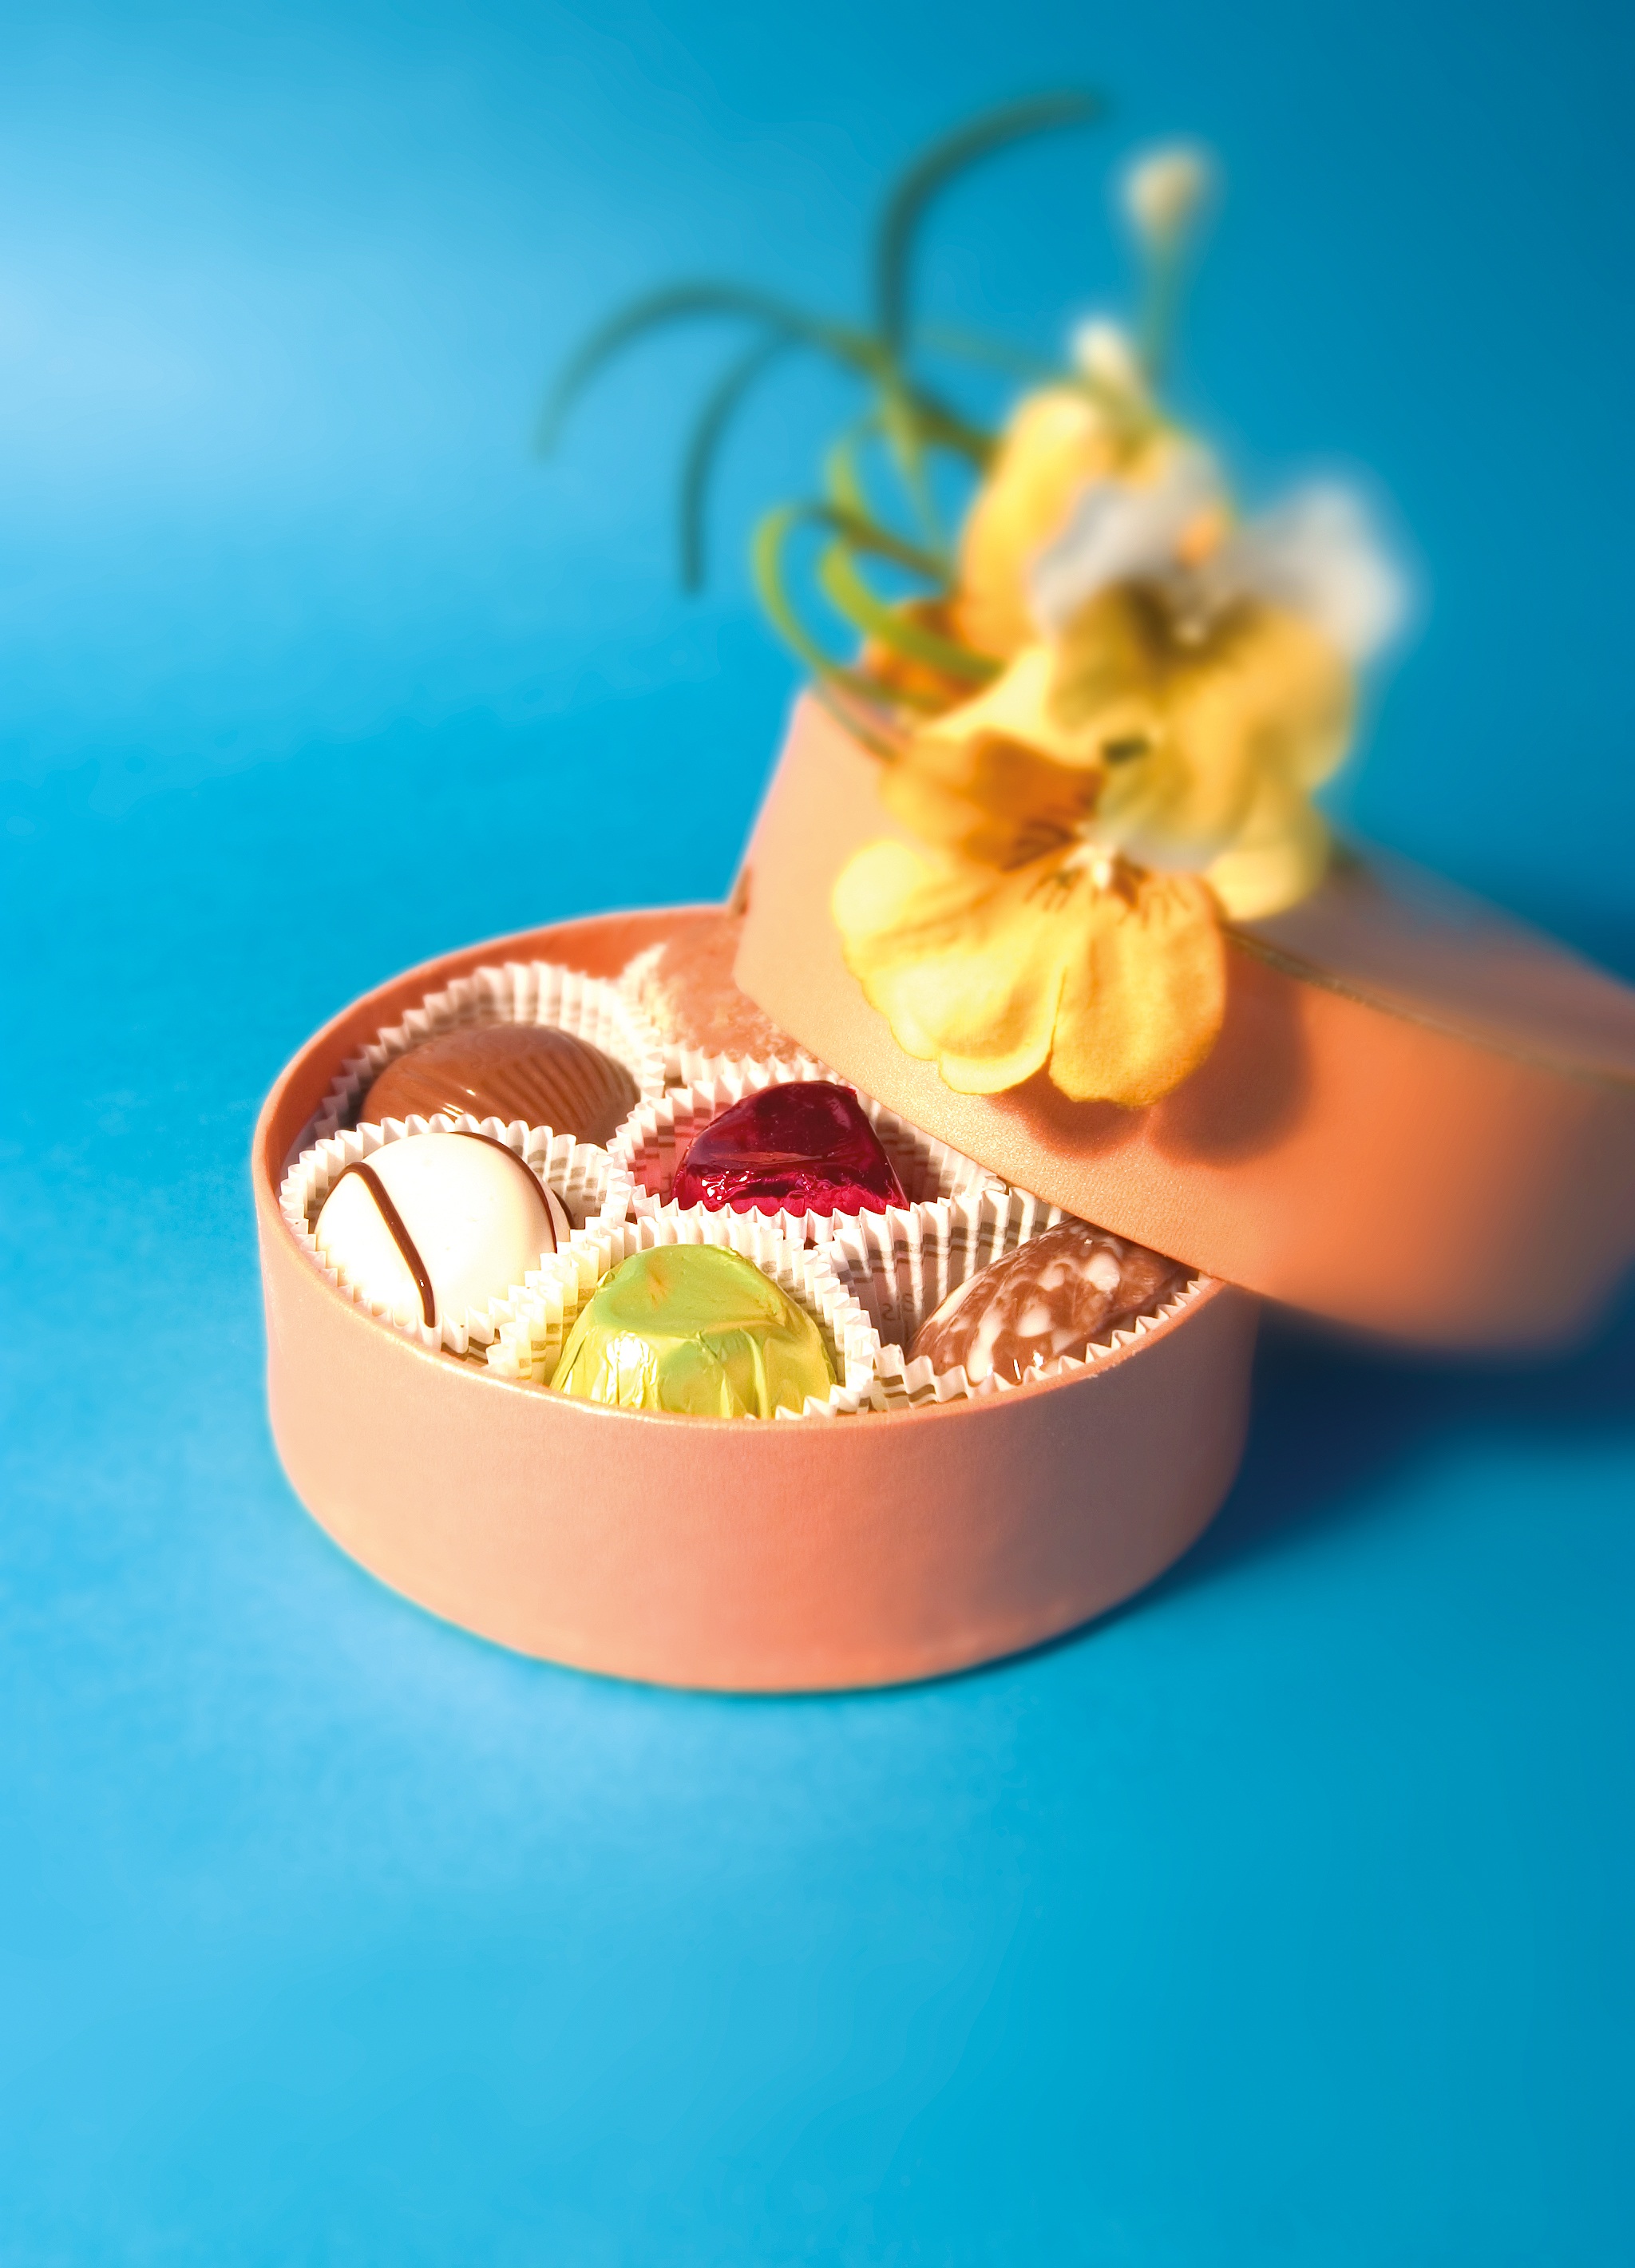
flower, petal, celebration, gift, food, box, dessert, lighting, eat, present, close up, sweets, birthday, edible, selection, valentines, treat, taste, chocolates